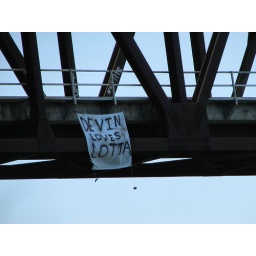
How did they get that up on the railroad bridge over the Willamette River!